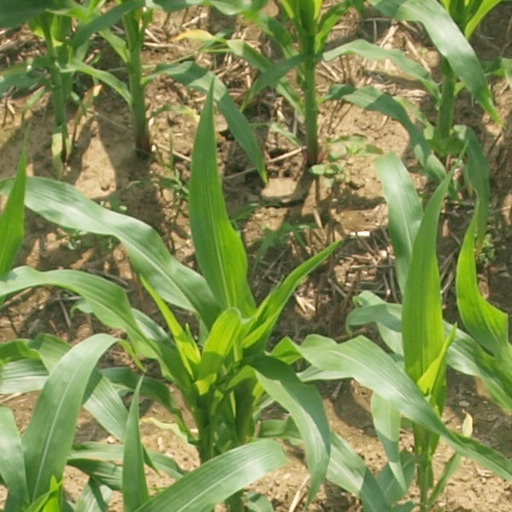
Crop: maize; corn